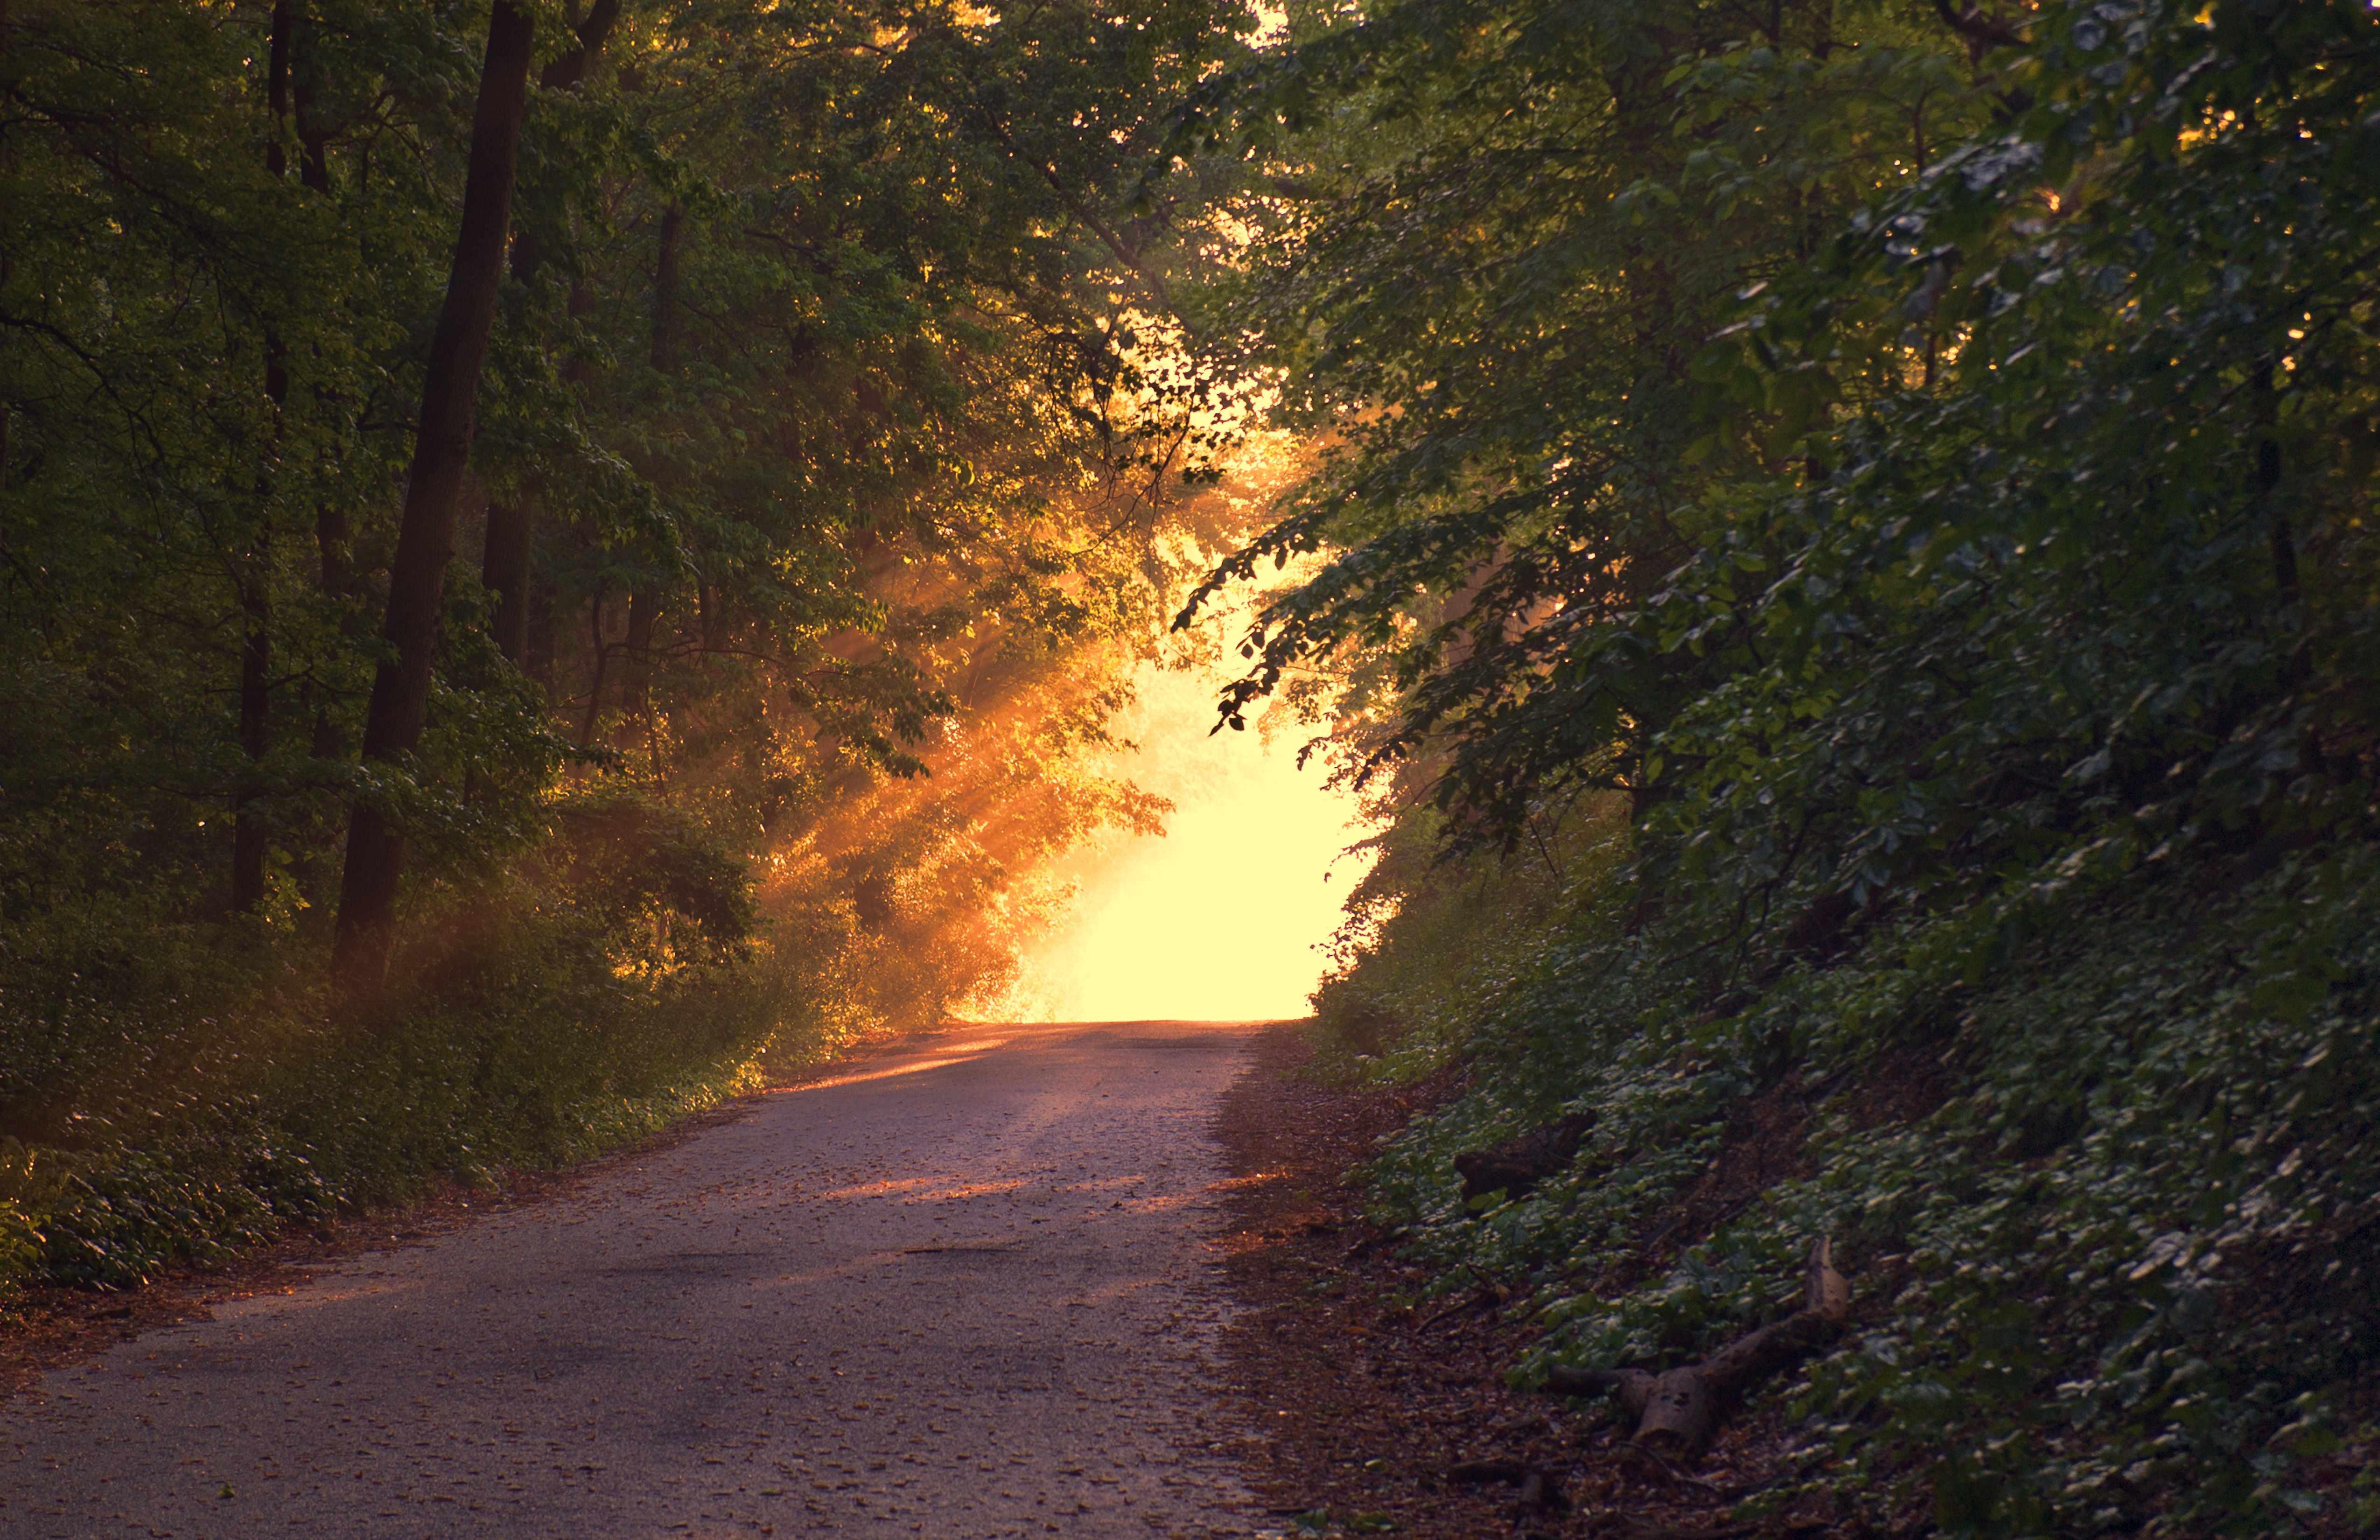
tree, nature, forest, path, wilderness, sunrise, sunset, mist, sunlight, morning, leaf, dawn, evening, twilight, autumn, soil, darkness, season, way, woodland, habitat, soft light, natural environment, atmospheric phenomenon, woody plant